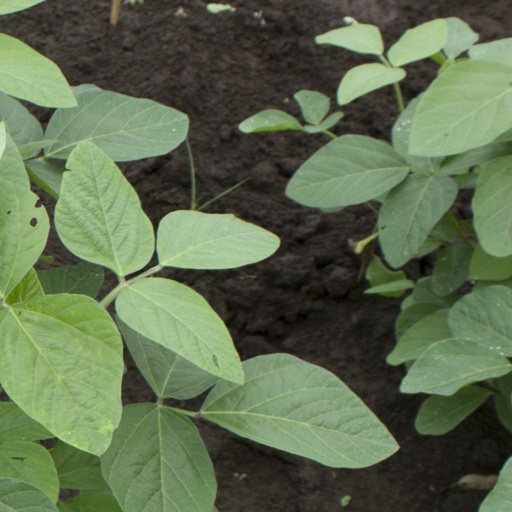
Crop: soybean